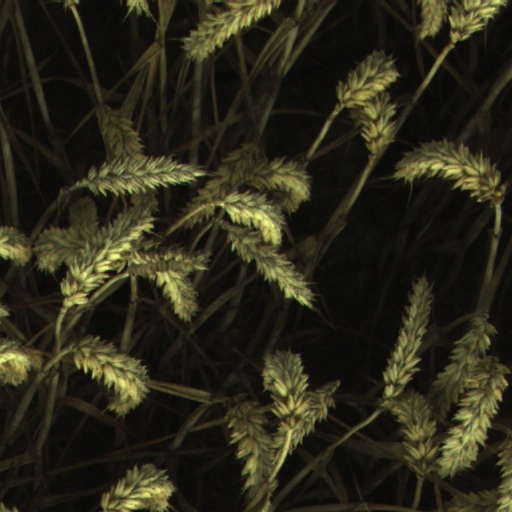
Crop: wheat